Iwami-Yokota Station

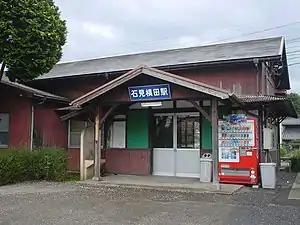
Iwami-Yokota Station in June 2019

is a passenger railway station located in the city of Masuda, Shimane Prefecture, Japan. It is operated by the West Japan Railway Company (JR West).